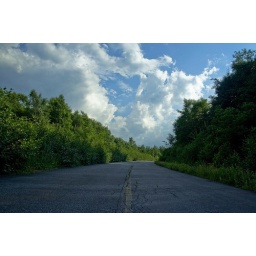
A little road to the base near Gander International Airport. Tonemapped